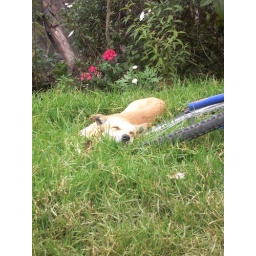
This was a dog in the yard of the traditional home we visited with Alberto.